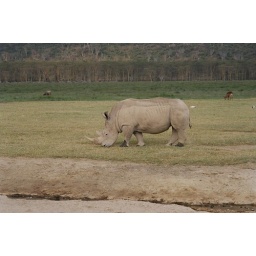
Another white rhino at Lake Nauruku with a water bufallo and an impala in the background.